Marcelo (footballer, born 1988)

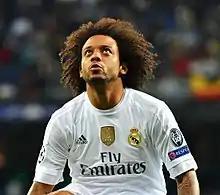
Marcelo in action against Shakhtar Donetsk during the group stages of the 2015–16 UEFA Champions League

Marcelo was sent off on 17 August 2011 during Madrid's 3–2 loss to Barcelona. On 3 December 2011, Marcelo scored Madrid's third goal in a 3–0 victory over Sporting Gijón in La Liga.